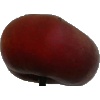
Label: Nectarine Flat 1